Hugo Benioff

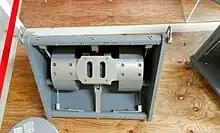
The short-period seismograph Benioff contrived.

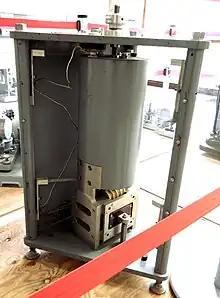
The short-period seismograph Benioff contrived.

Victor Hugo Benioff (September 14, 1899 – February 29, 1968) was an American seismologist and a professor at the California Institute of Technology. He is best remembered for his work in charting the location of deep earthquakes in the Pacific Ocean.